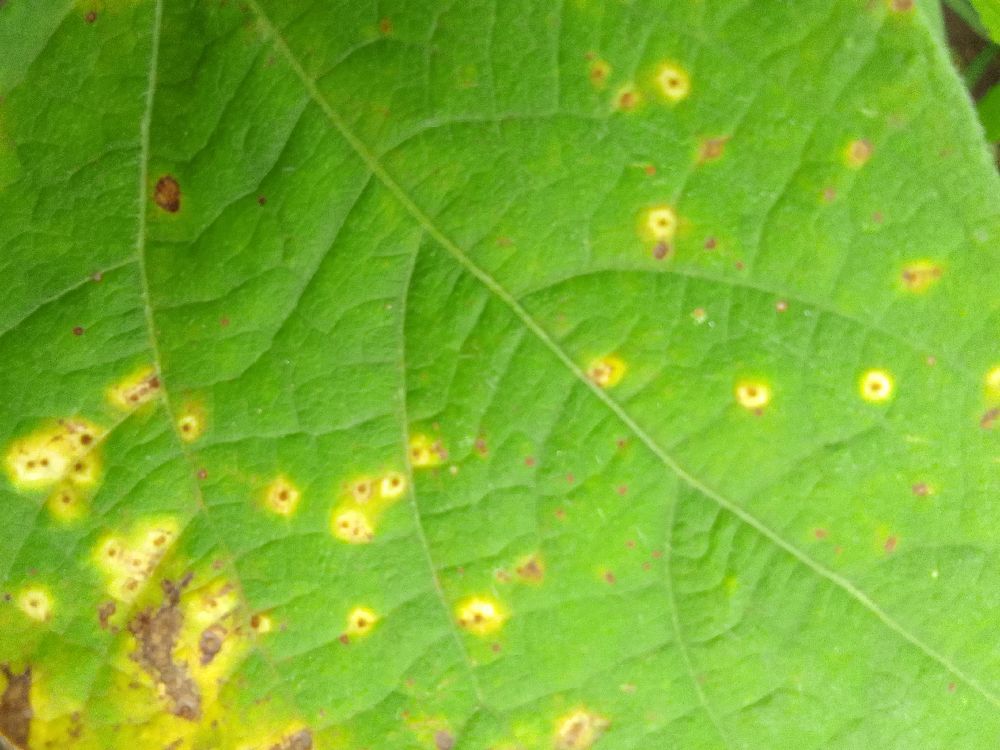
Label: rust